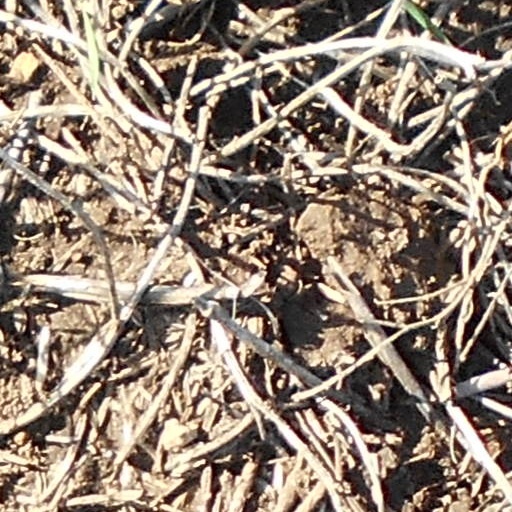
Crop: wheat